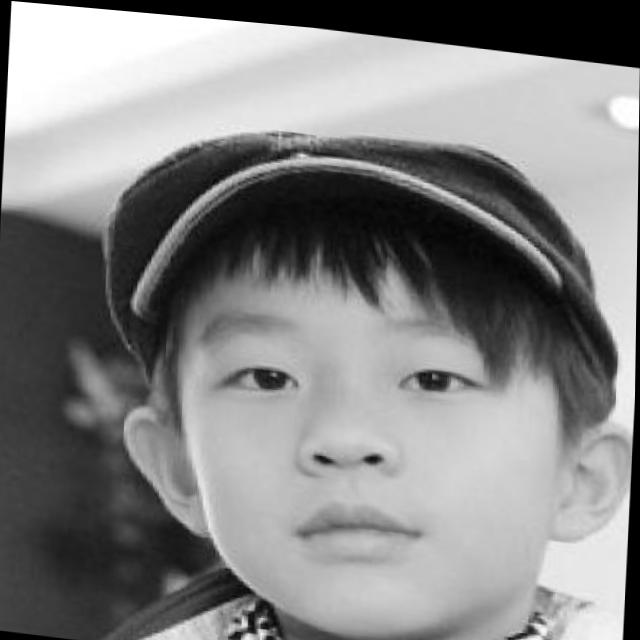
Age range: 0-12